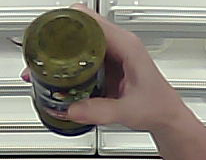
Product: barilla_pesto